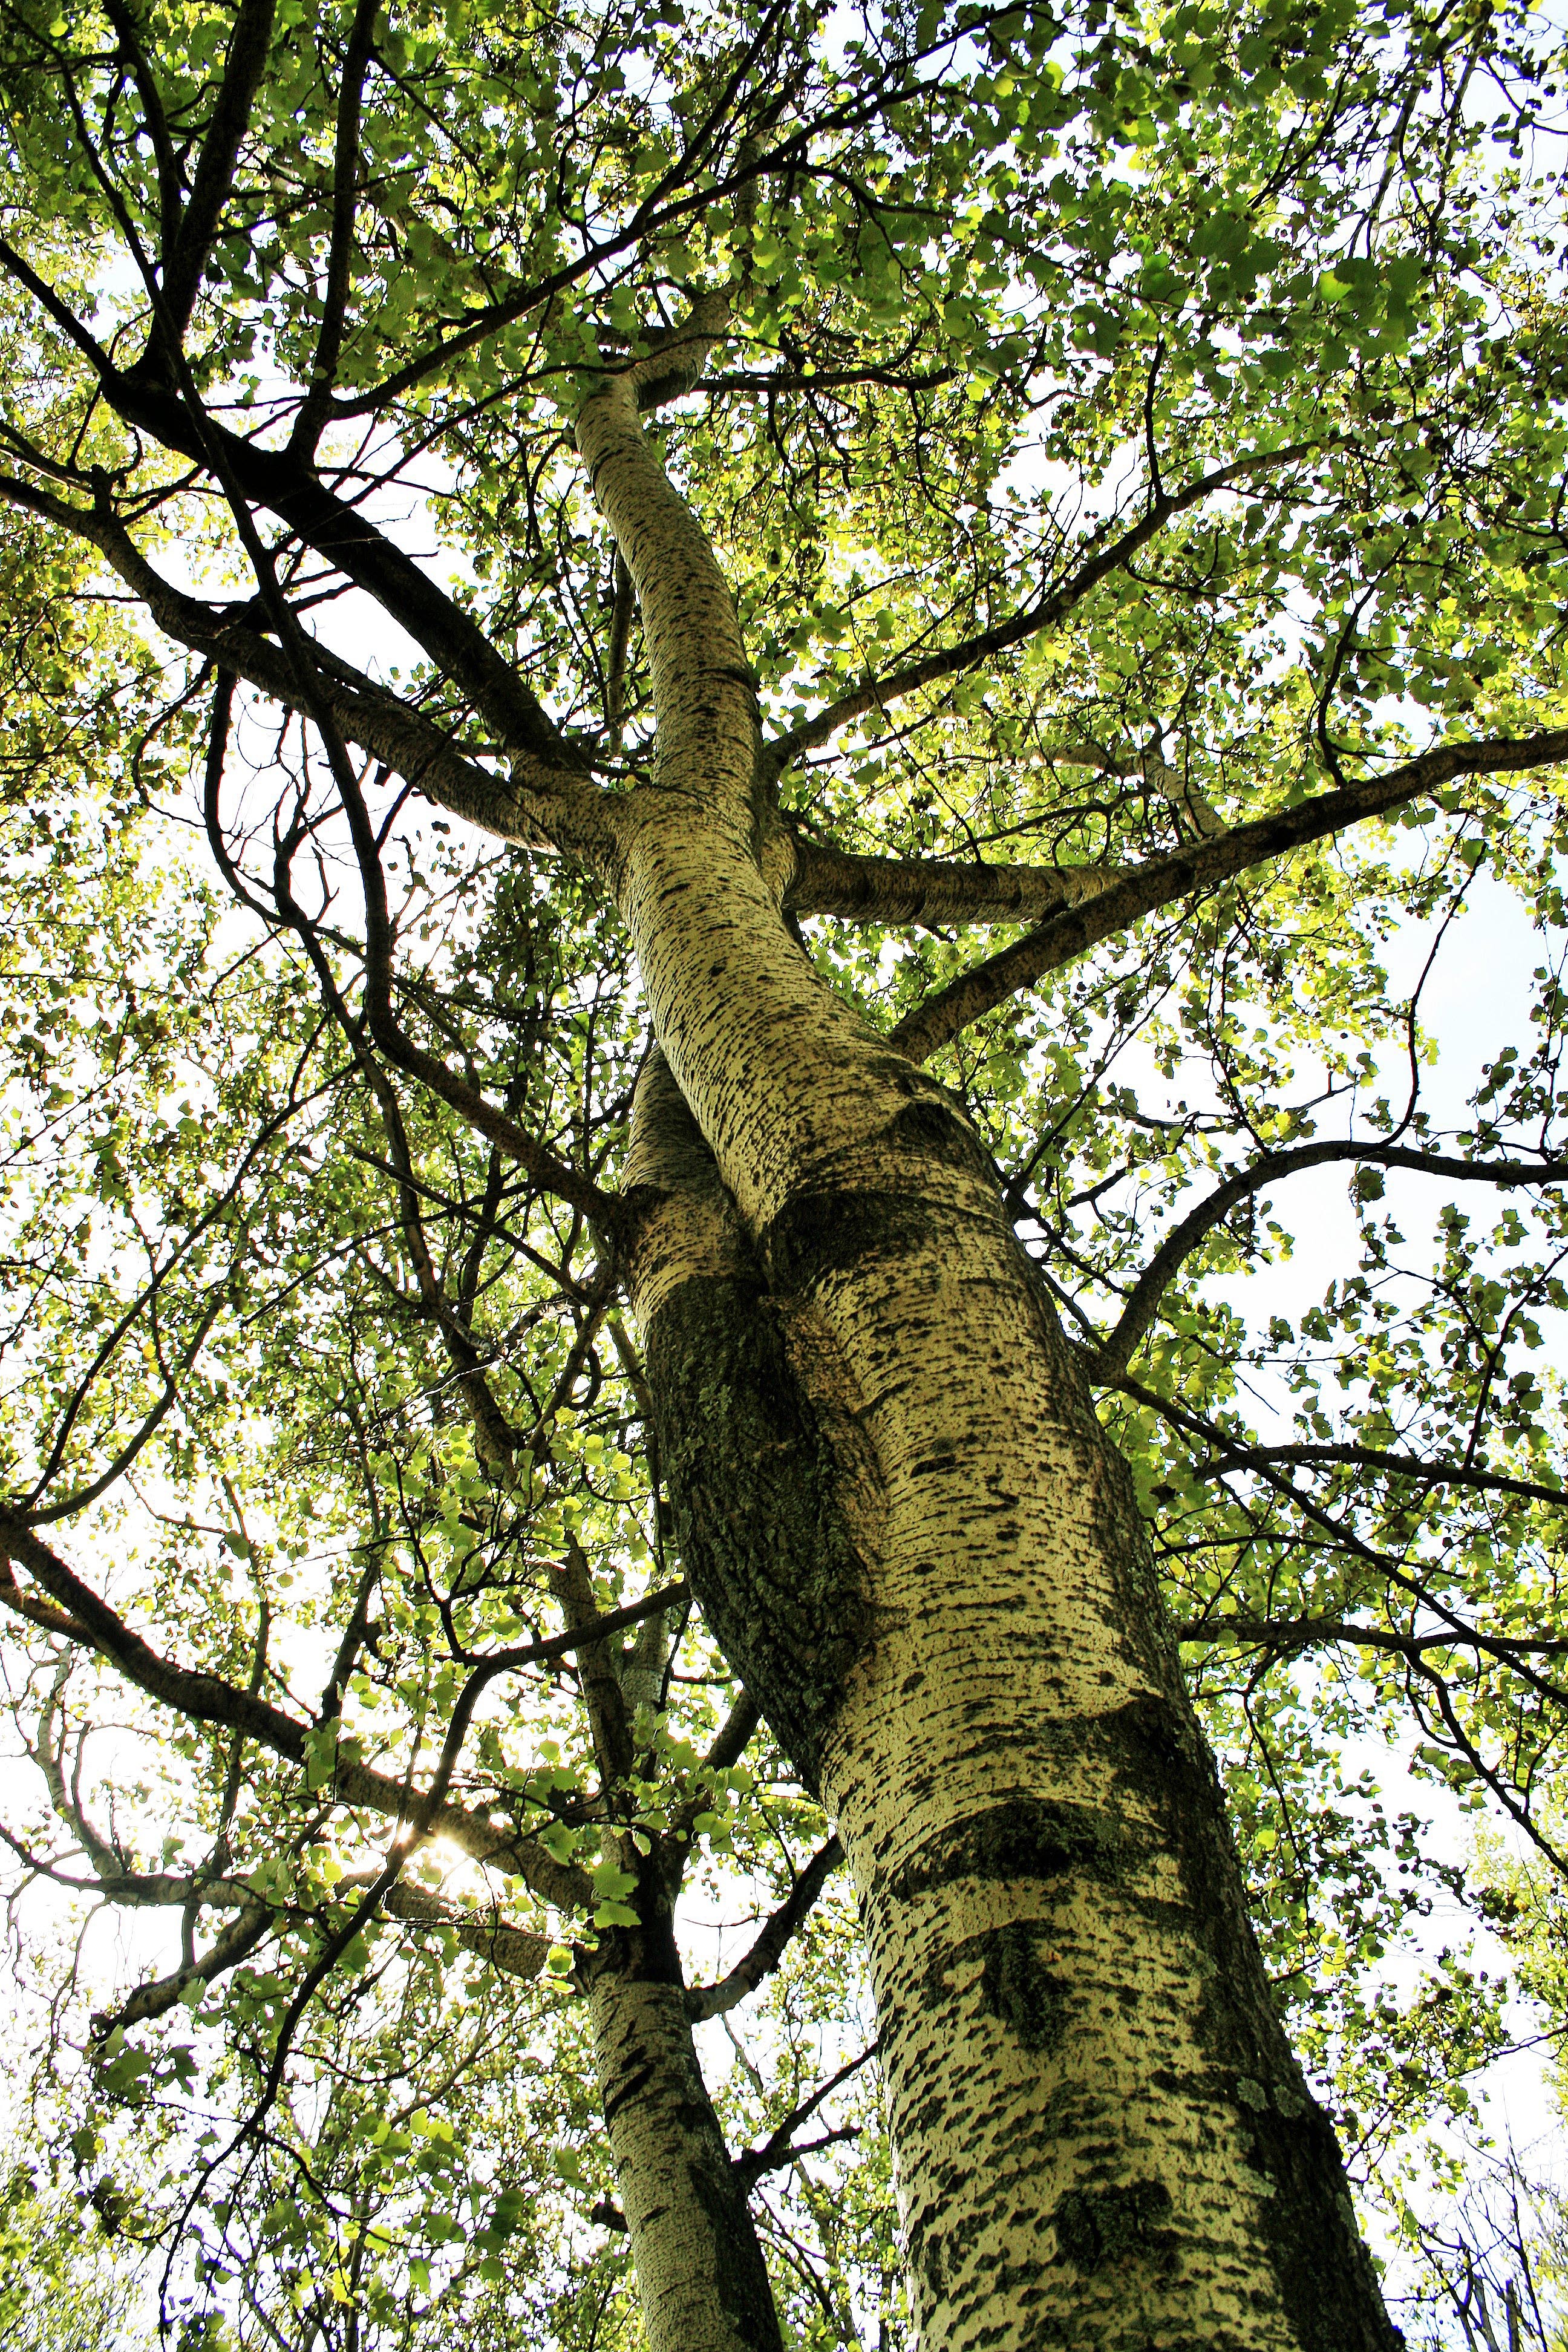
tree, forest, branch, plant, sunlight, leaf, flower, trunk, foliage, green, birch, botany, leaves, branches, tall, deciduous, oak, grove, woodland, habitat, marked, flowering plant, birch tree, plant stem, woody plant, land plant, plane tree family